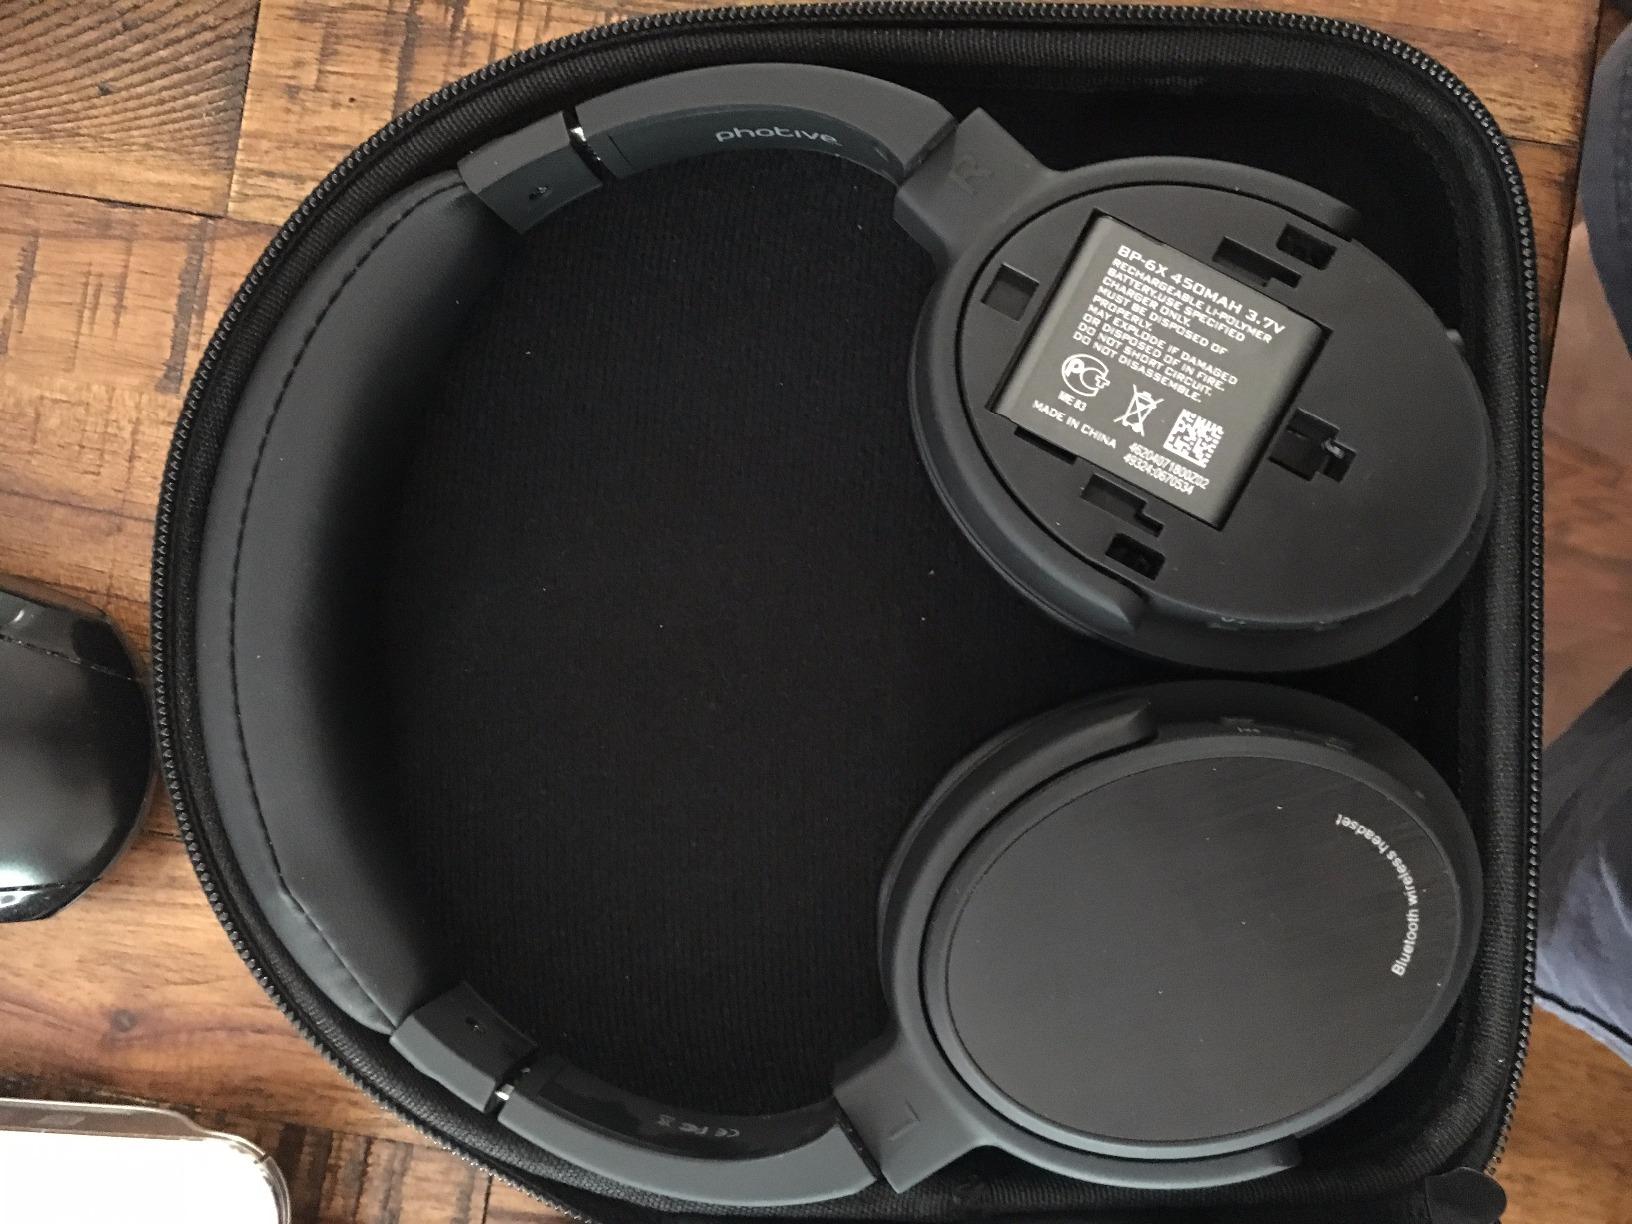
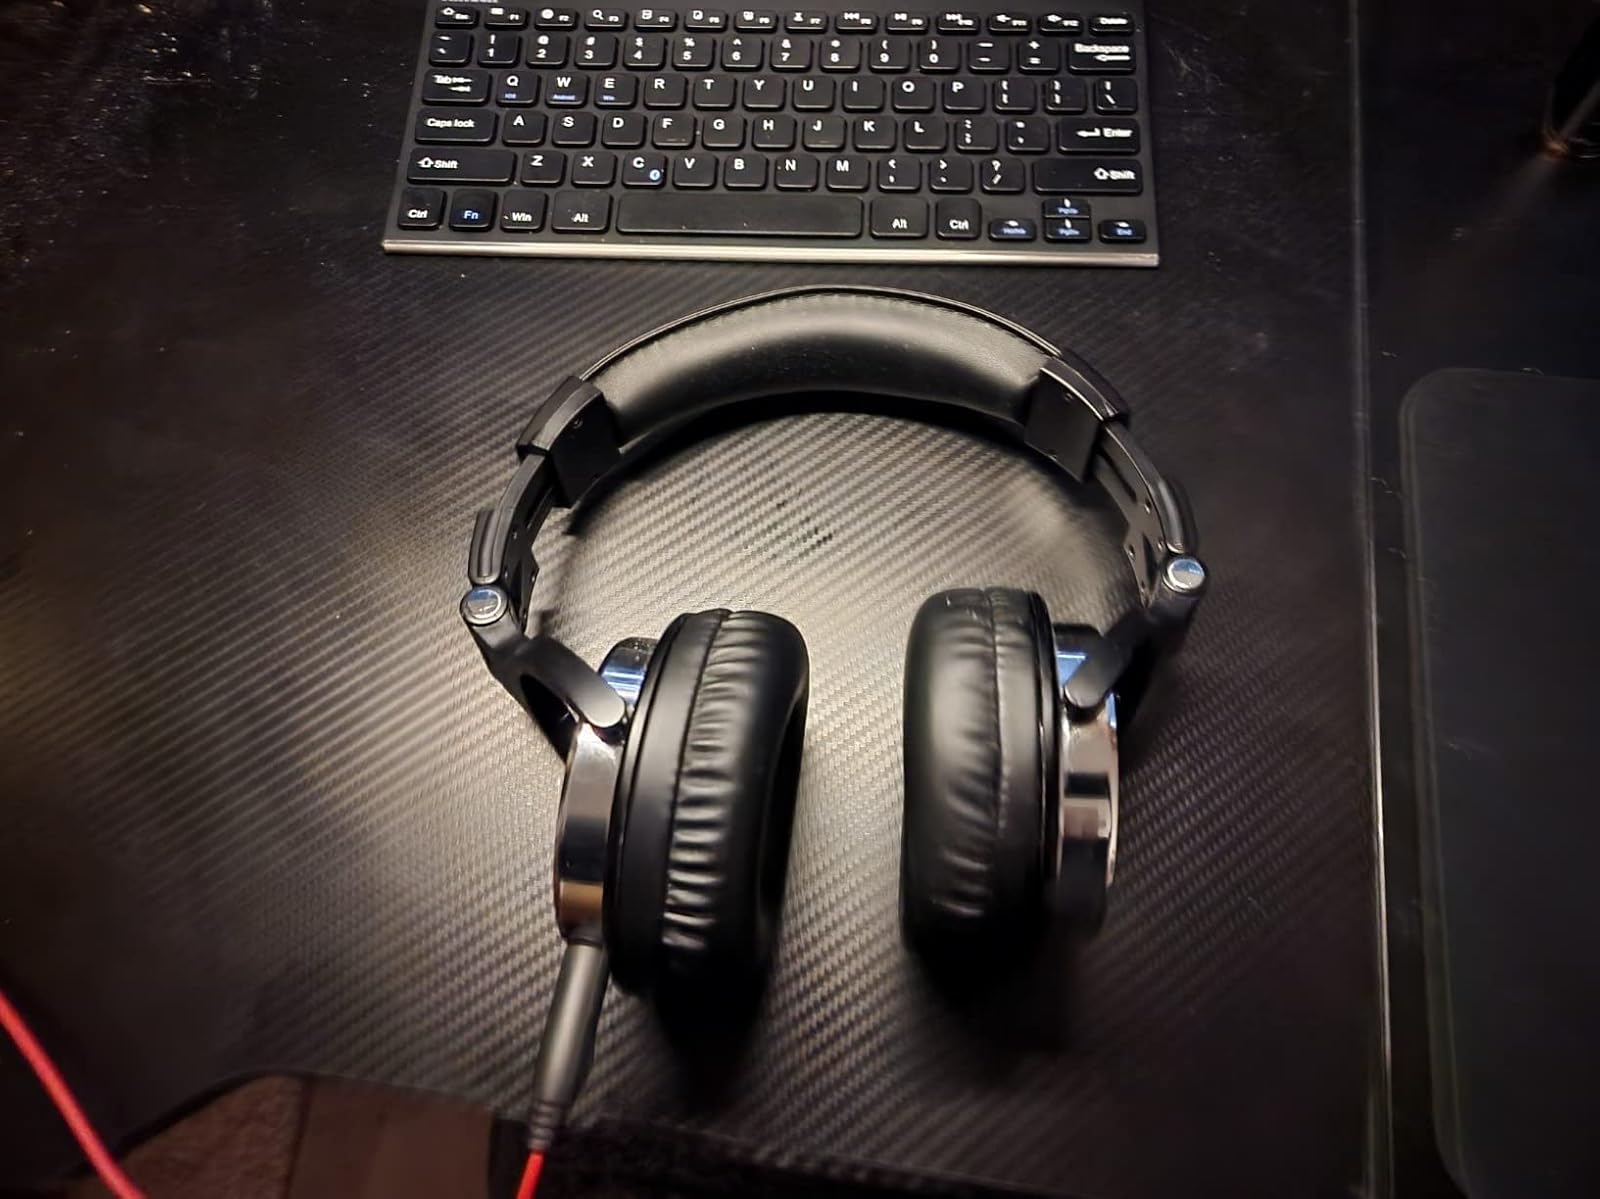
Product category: headphones
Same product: no